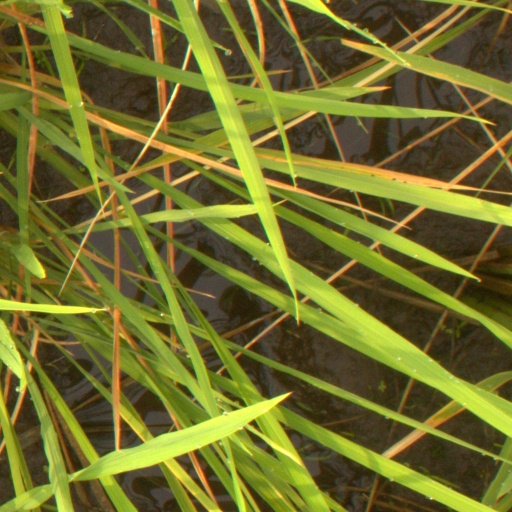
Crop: rice